Anna Howard Shaw Day

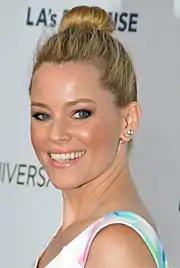
Elizabeth Banks, a blonde-haired caucasian woman in her early 40s, wears a white dress. She wears her blonde hair up in a ponytail.

In December 2009, it was confirmed that actress Elizabeth Banks would guest star on the show, and in this episode, she played right-wing CNBC anchor Avery Jessup, and love interest to Alec Baldwin's Jack Donaghy. In an interview with "Entertainment Weekly"s Michael Ausiello, Banks revealed that she approached the show's staff about making an appearance on the show. "I definitely put feelers out, like, 'I would love to be on your show.' And they did it. They made it happen! I'm a huge fan, so this is a dream come true." She said that on her first day on set she "begged" producers if she could use a teleprompter—in which she is first introduced in the episode on the set of her show "The Hot Box", with her interviewing Jack and another guest (Douglas Rees)—so that she could deliver her lines quickly, explaining that her fast delivery would help "sell" the comedy and her "30 Rock" character. They agreed to it, though, a problem ensued when they could not figure the prompter out, which resulted in Banks "throwing fastballs at [Baldwin] and him battling them back as fast as possible and hoping they could cut it together faster than we were doing it." Banks revealed to Ausiello that she had no intention on becoming a series regular, explaining that she has been having "too much fun" making movies to commit to a television show full-time.